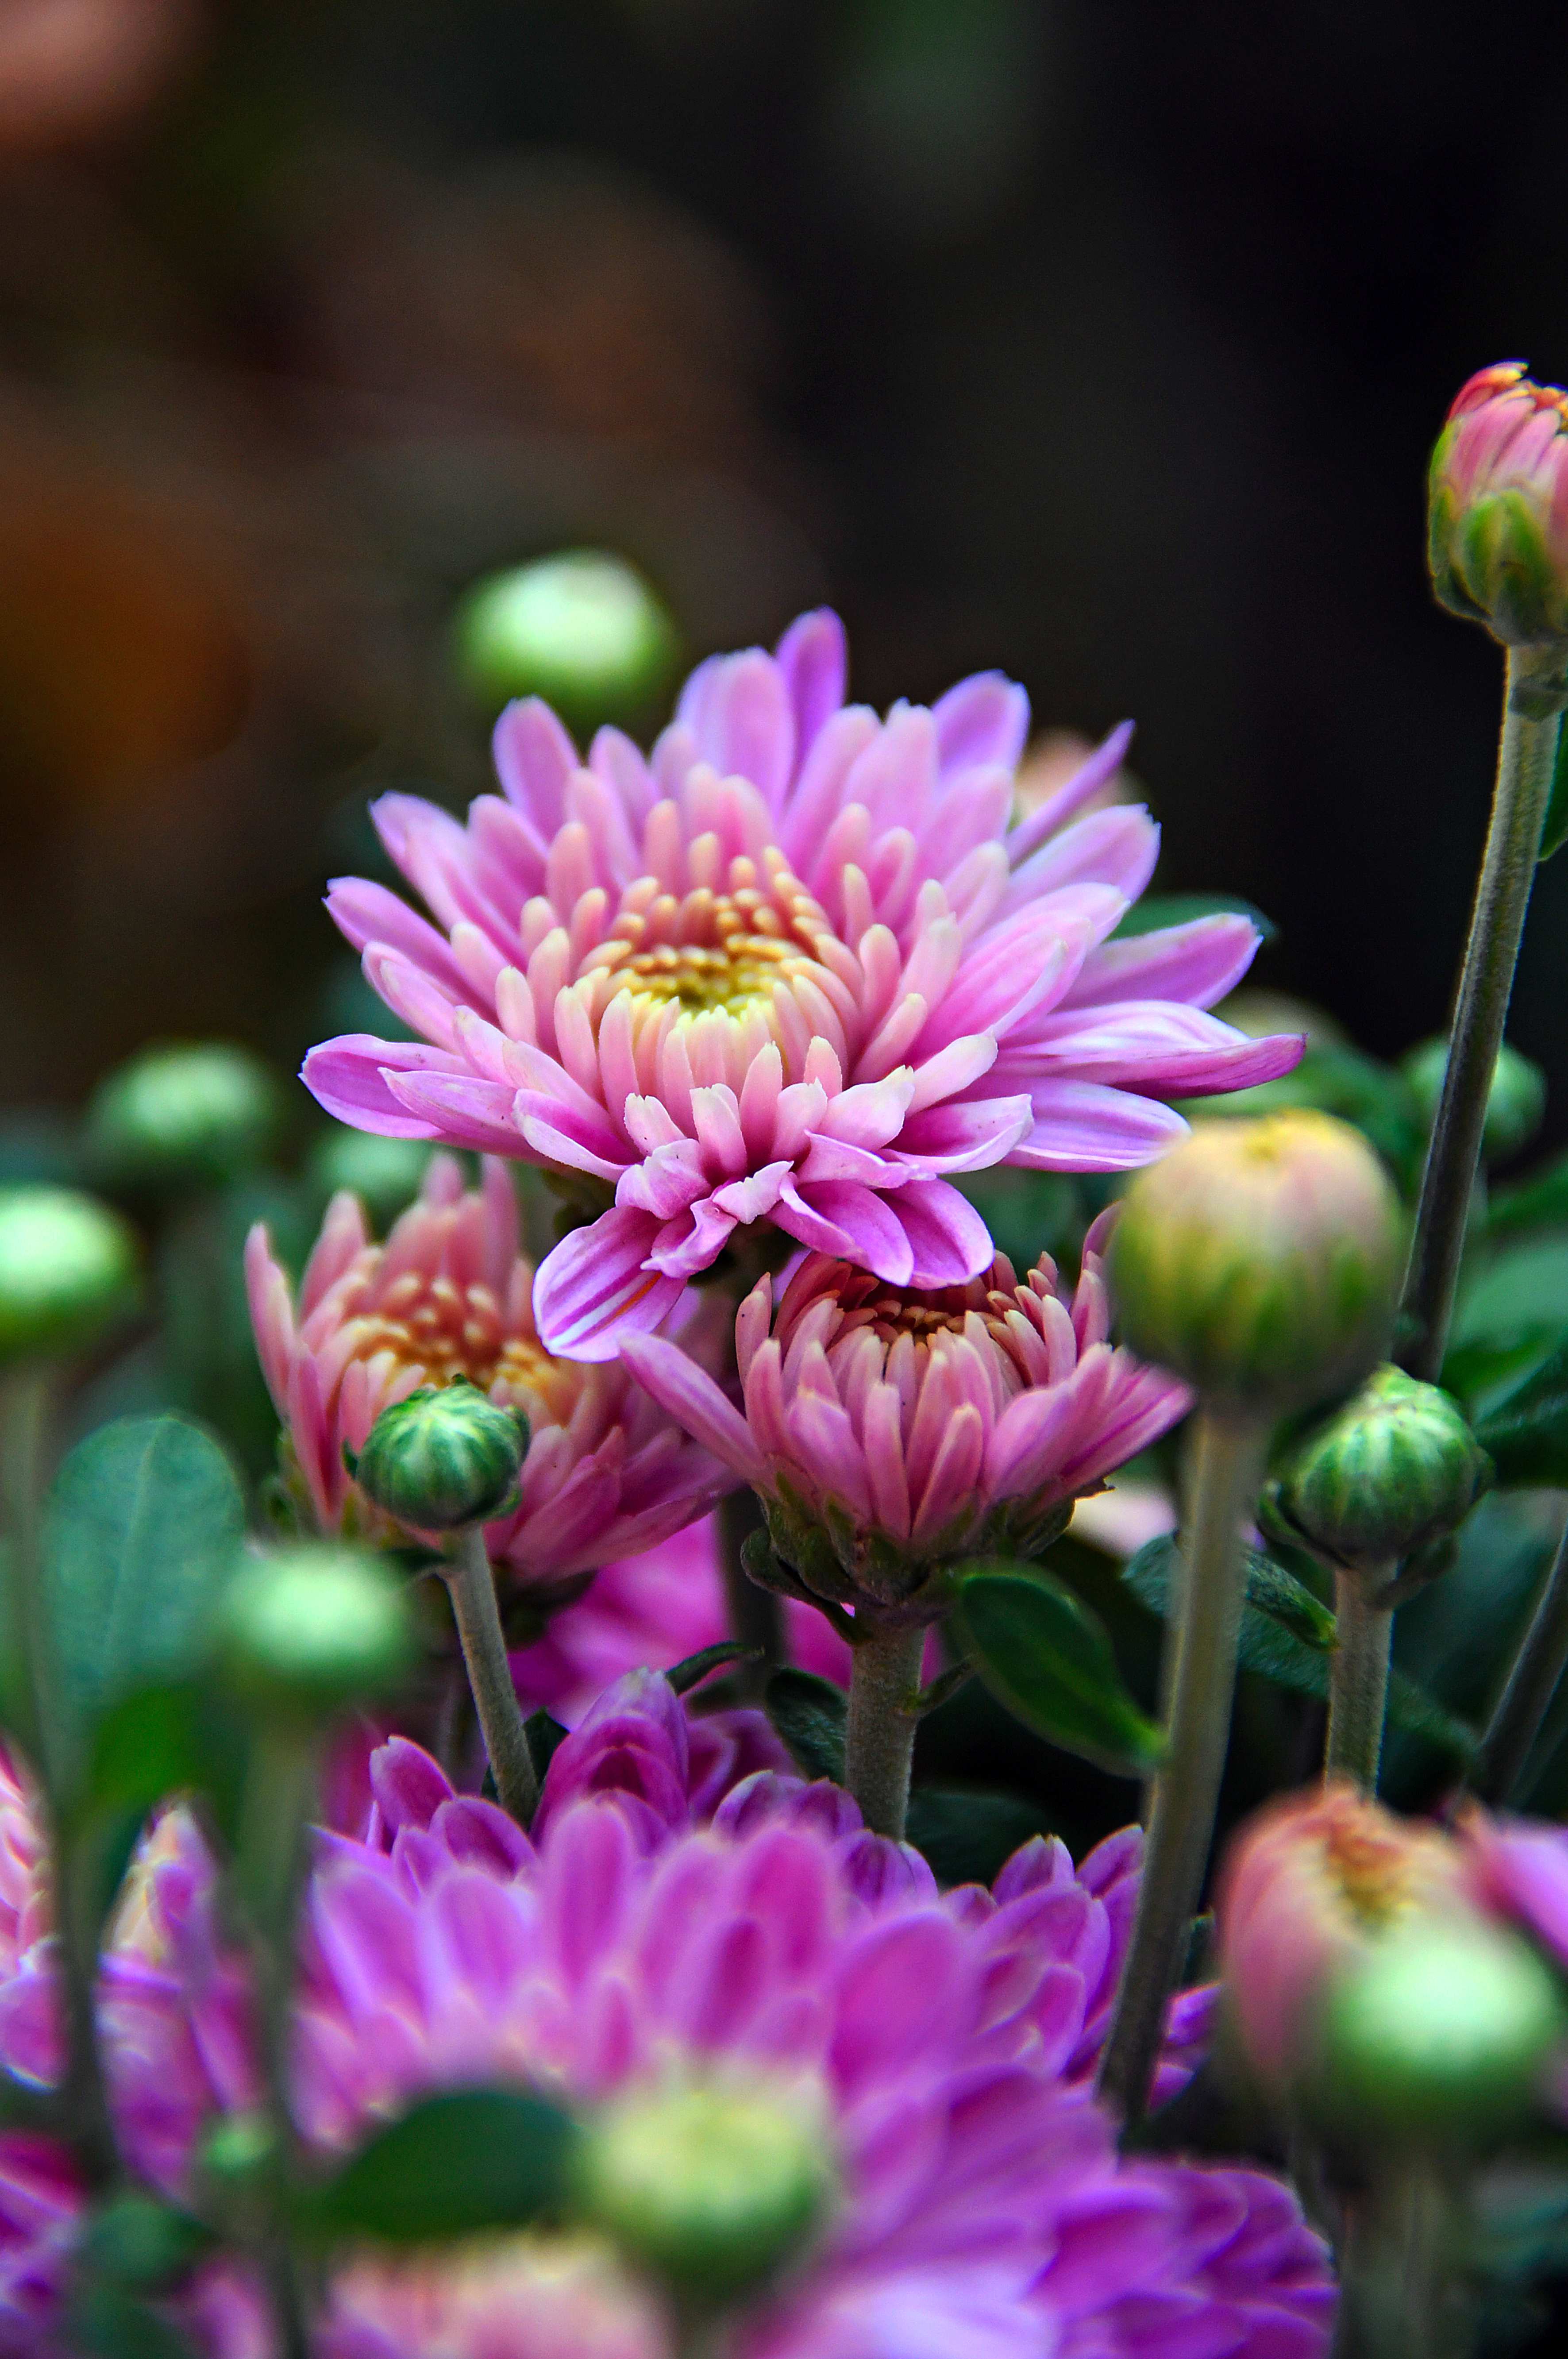
chrysanthemum, purple, autumn, bouquet, garden, flower, nature, beautiful, pink, floral, beauty, background, fresh, plant, blossom, decoration, petal, bloom, violet, outdoor, blooming, green, color, pattern, summer, flora, flowering plant, spring, chrysanths, daisy family, annual plant, computer wallpaper